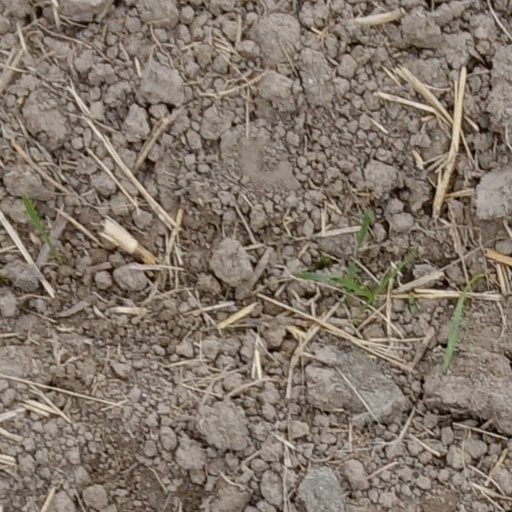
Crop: wheat